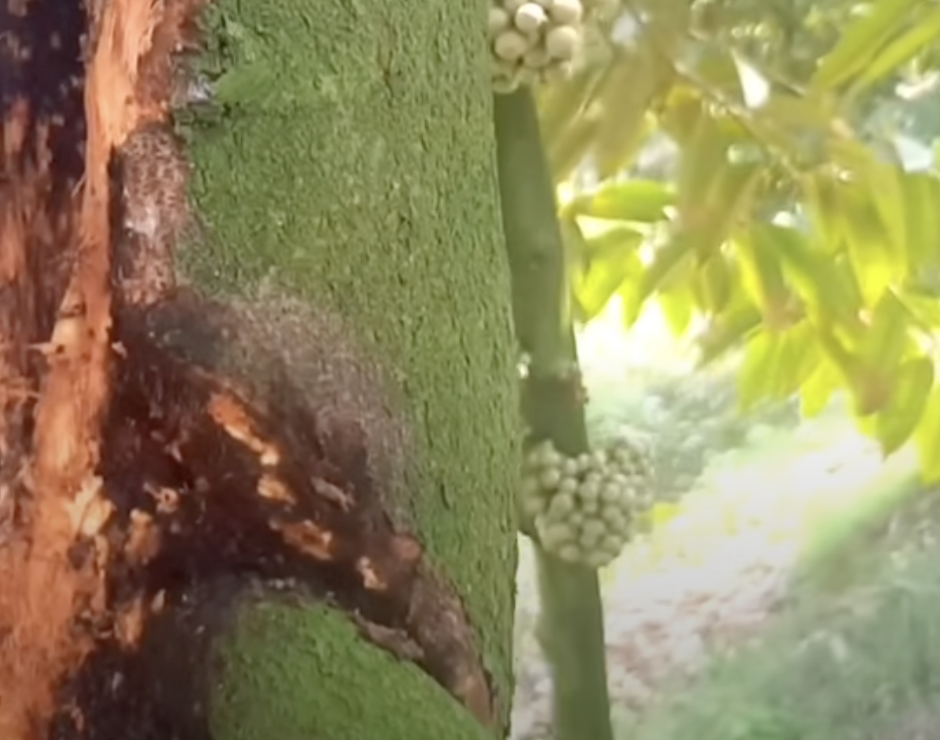
Label: stem_cracking_ gummosis